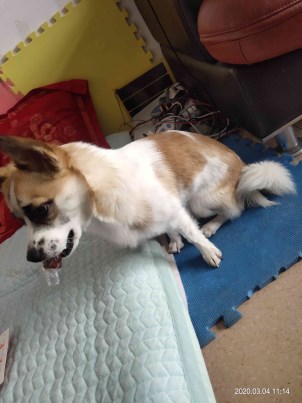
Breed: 806-n000129-papillon